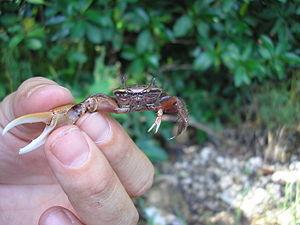
Un sédiment est un ensemble de particules en suspension dans l'eau, l'atmosphère ou la glace et qui a fini par se déposer sous l'effet de la pesanteur, souvent en couches ou strates successives. Un sédiment est caractérisé par sa nature, son origine, sa granulométrie, les espèces qu'il contient et son éventuelle toxicité... La consolidation des sédiments est à l'origine de la formation des couches sédimentaires rocheuses.